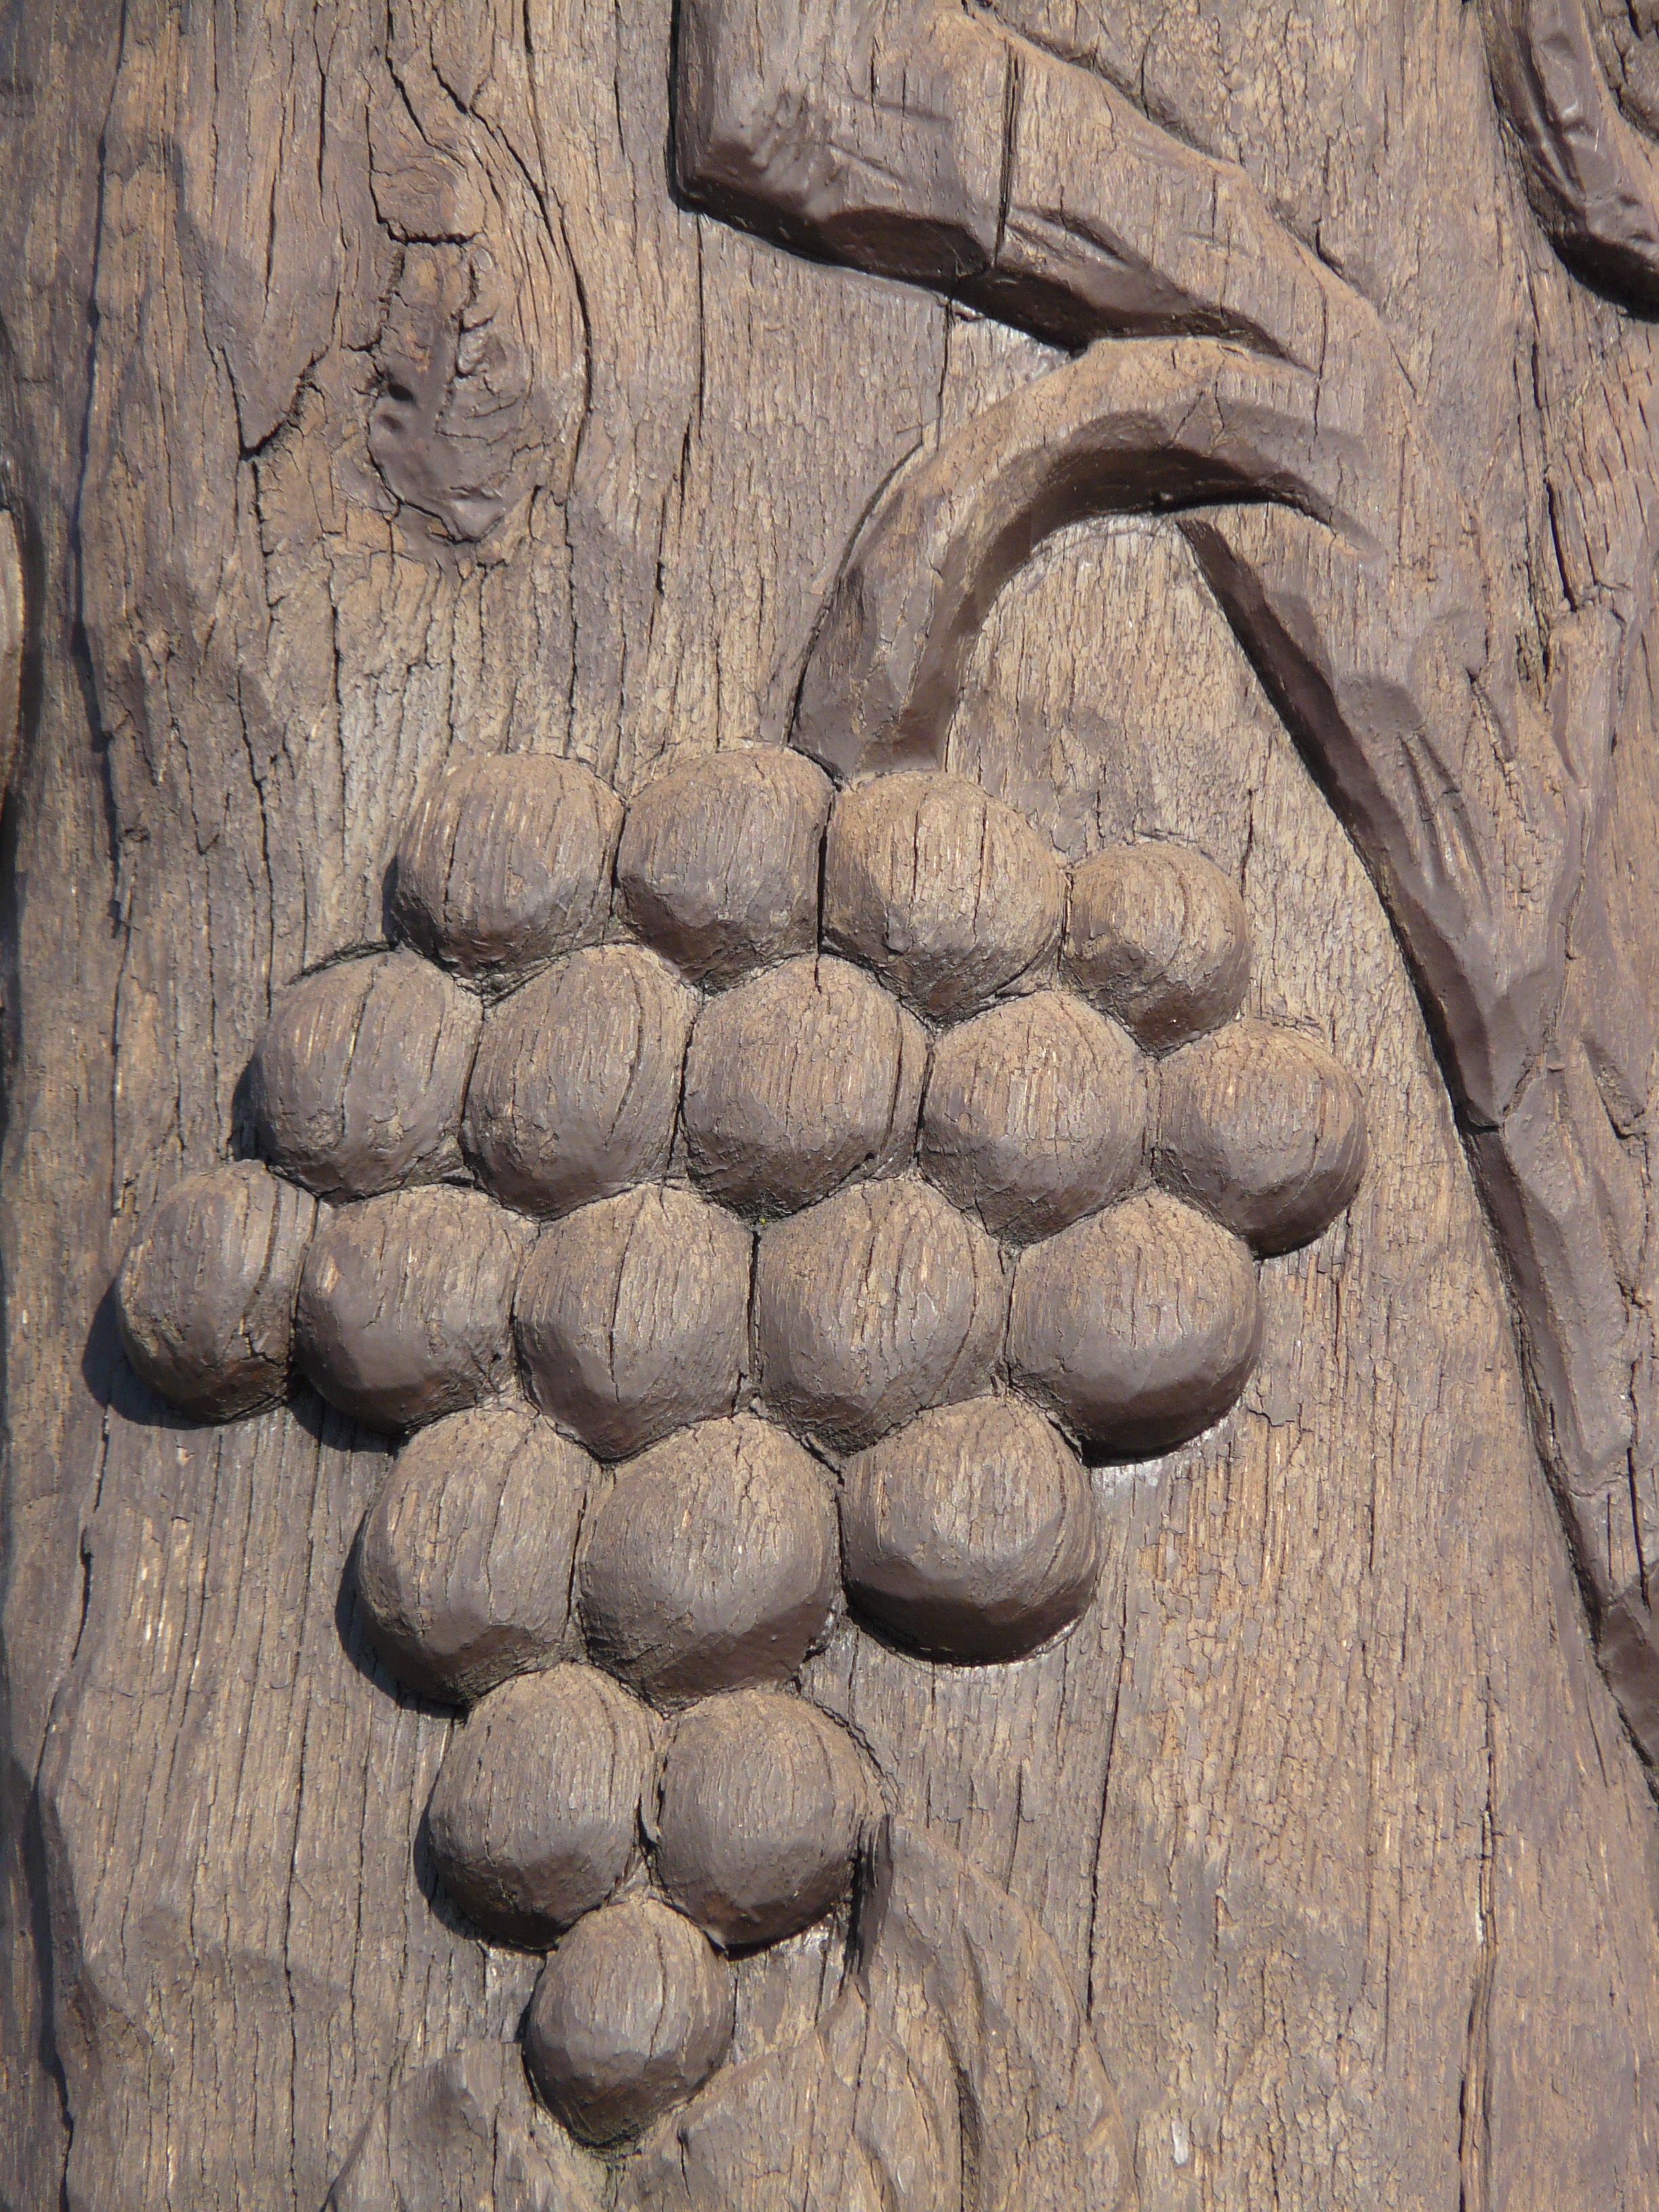
tree, rock, wood, vine, wine, trunk, soil, material, ornament, grapevine, geology, carving, relief, wood carving, flooring